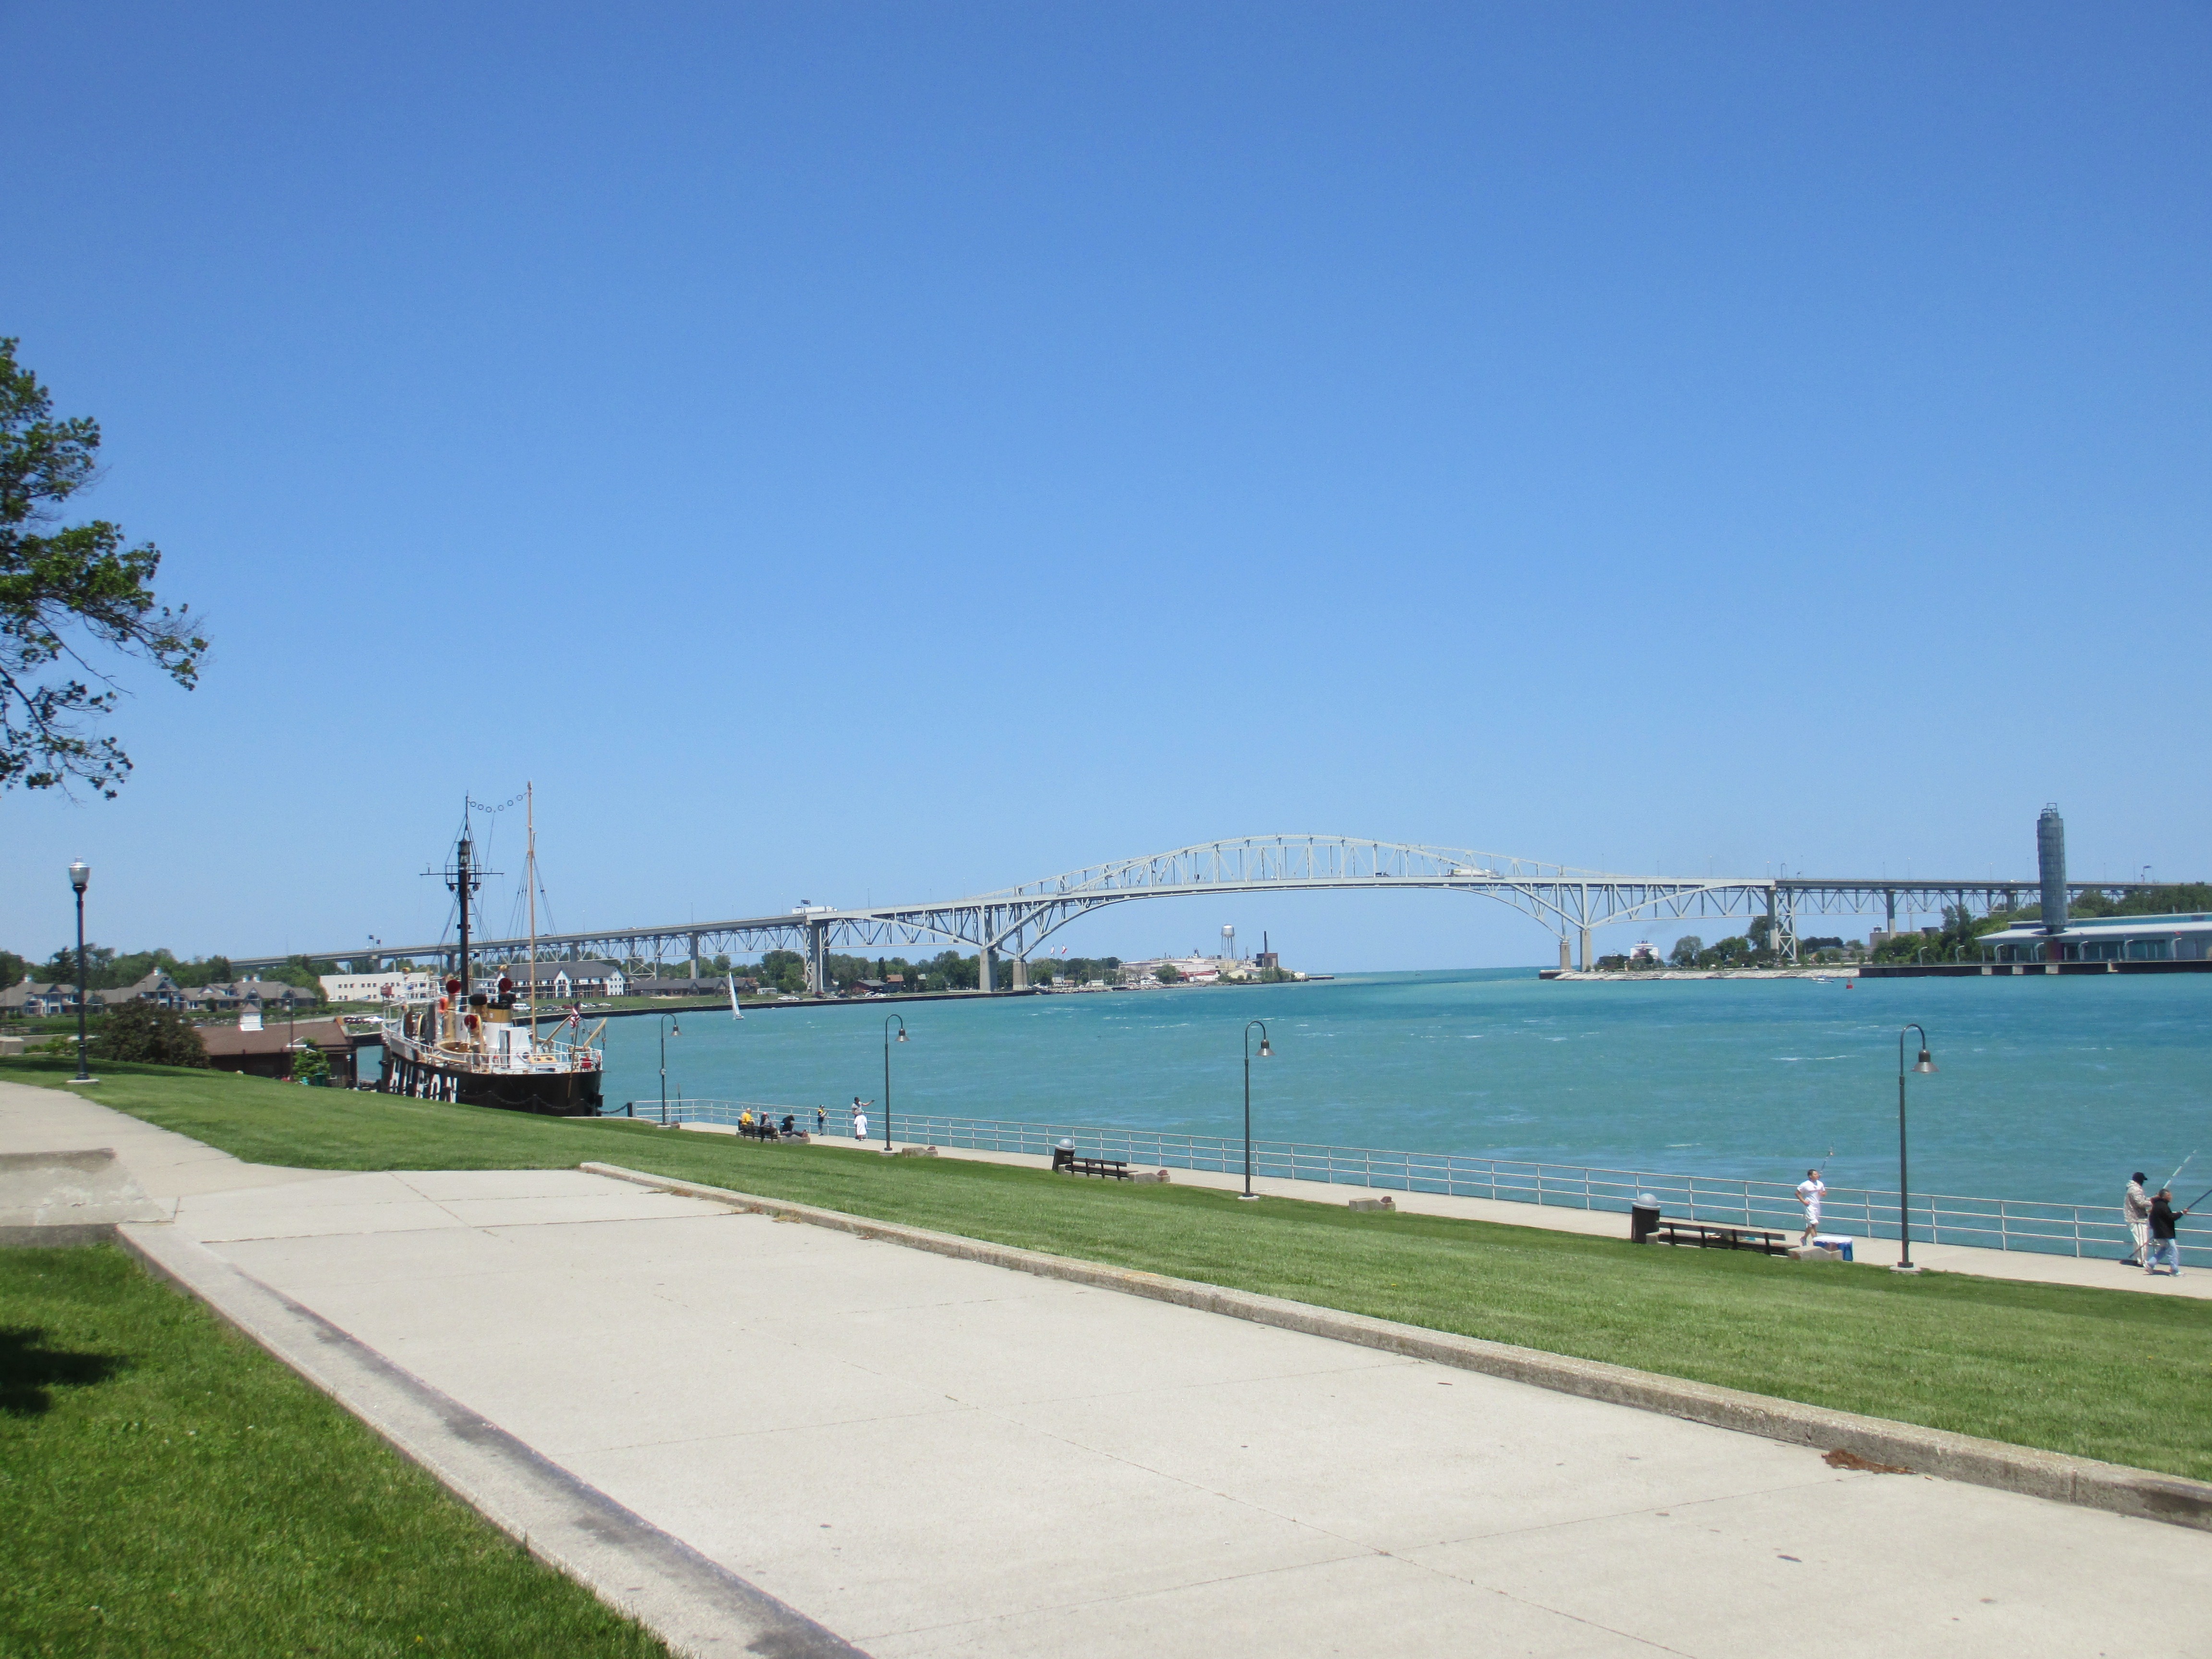
sea, coast, dock, architecture, structure, boardwalk, bridge, pier, river, walkway, vacation, transportation, transport, construction, bay, marina, modern, engineering, design, roadway, michigan, architectural, architecture design, nonbuilding structure, st clair river